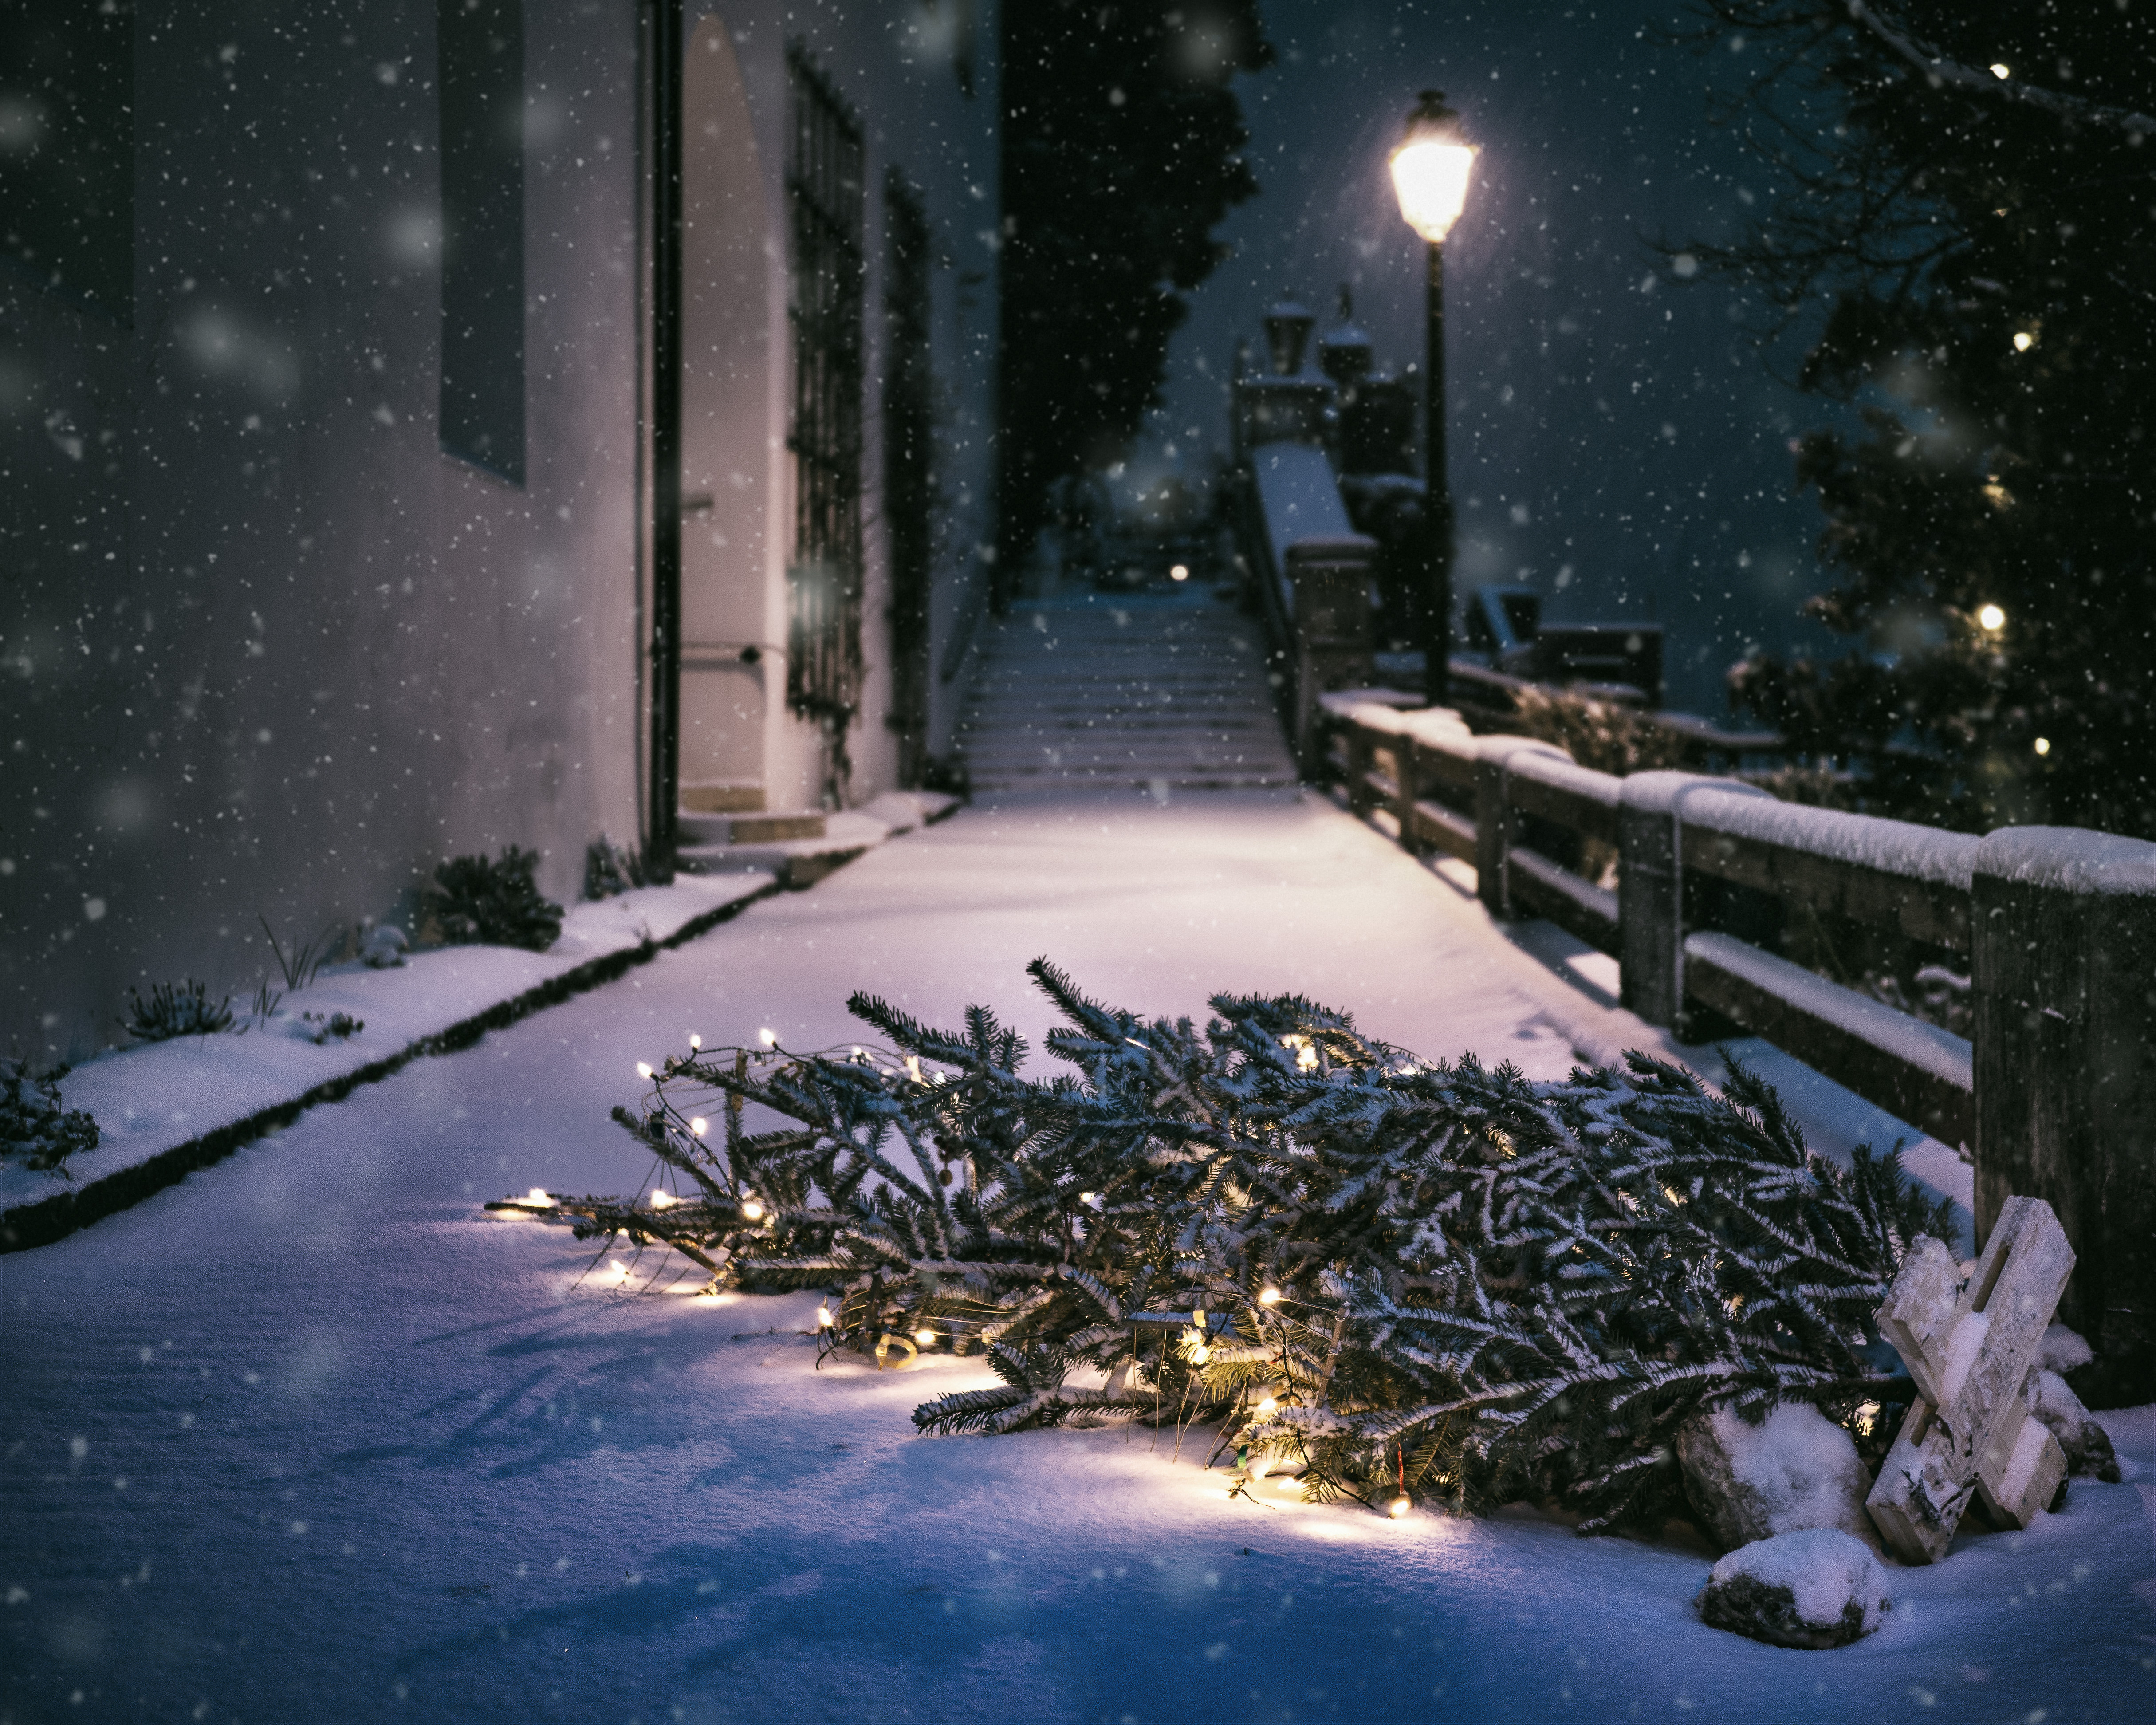
snow, winter, night, weather, darkness, season, midnight, screenshot, freezing